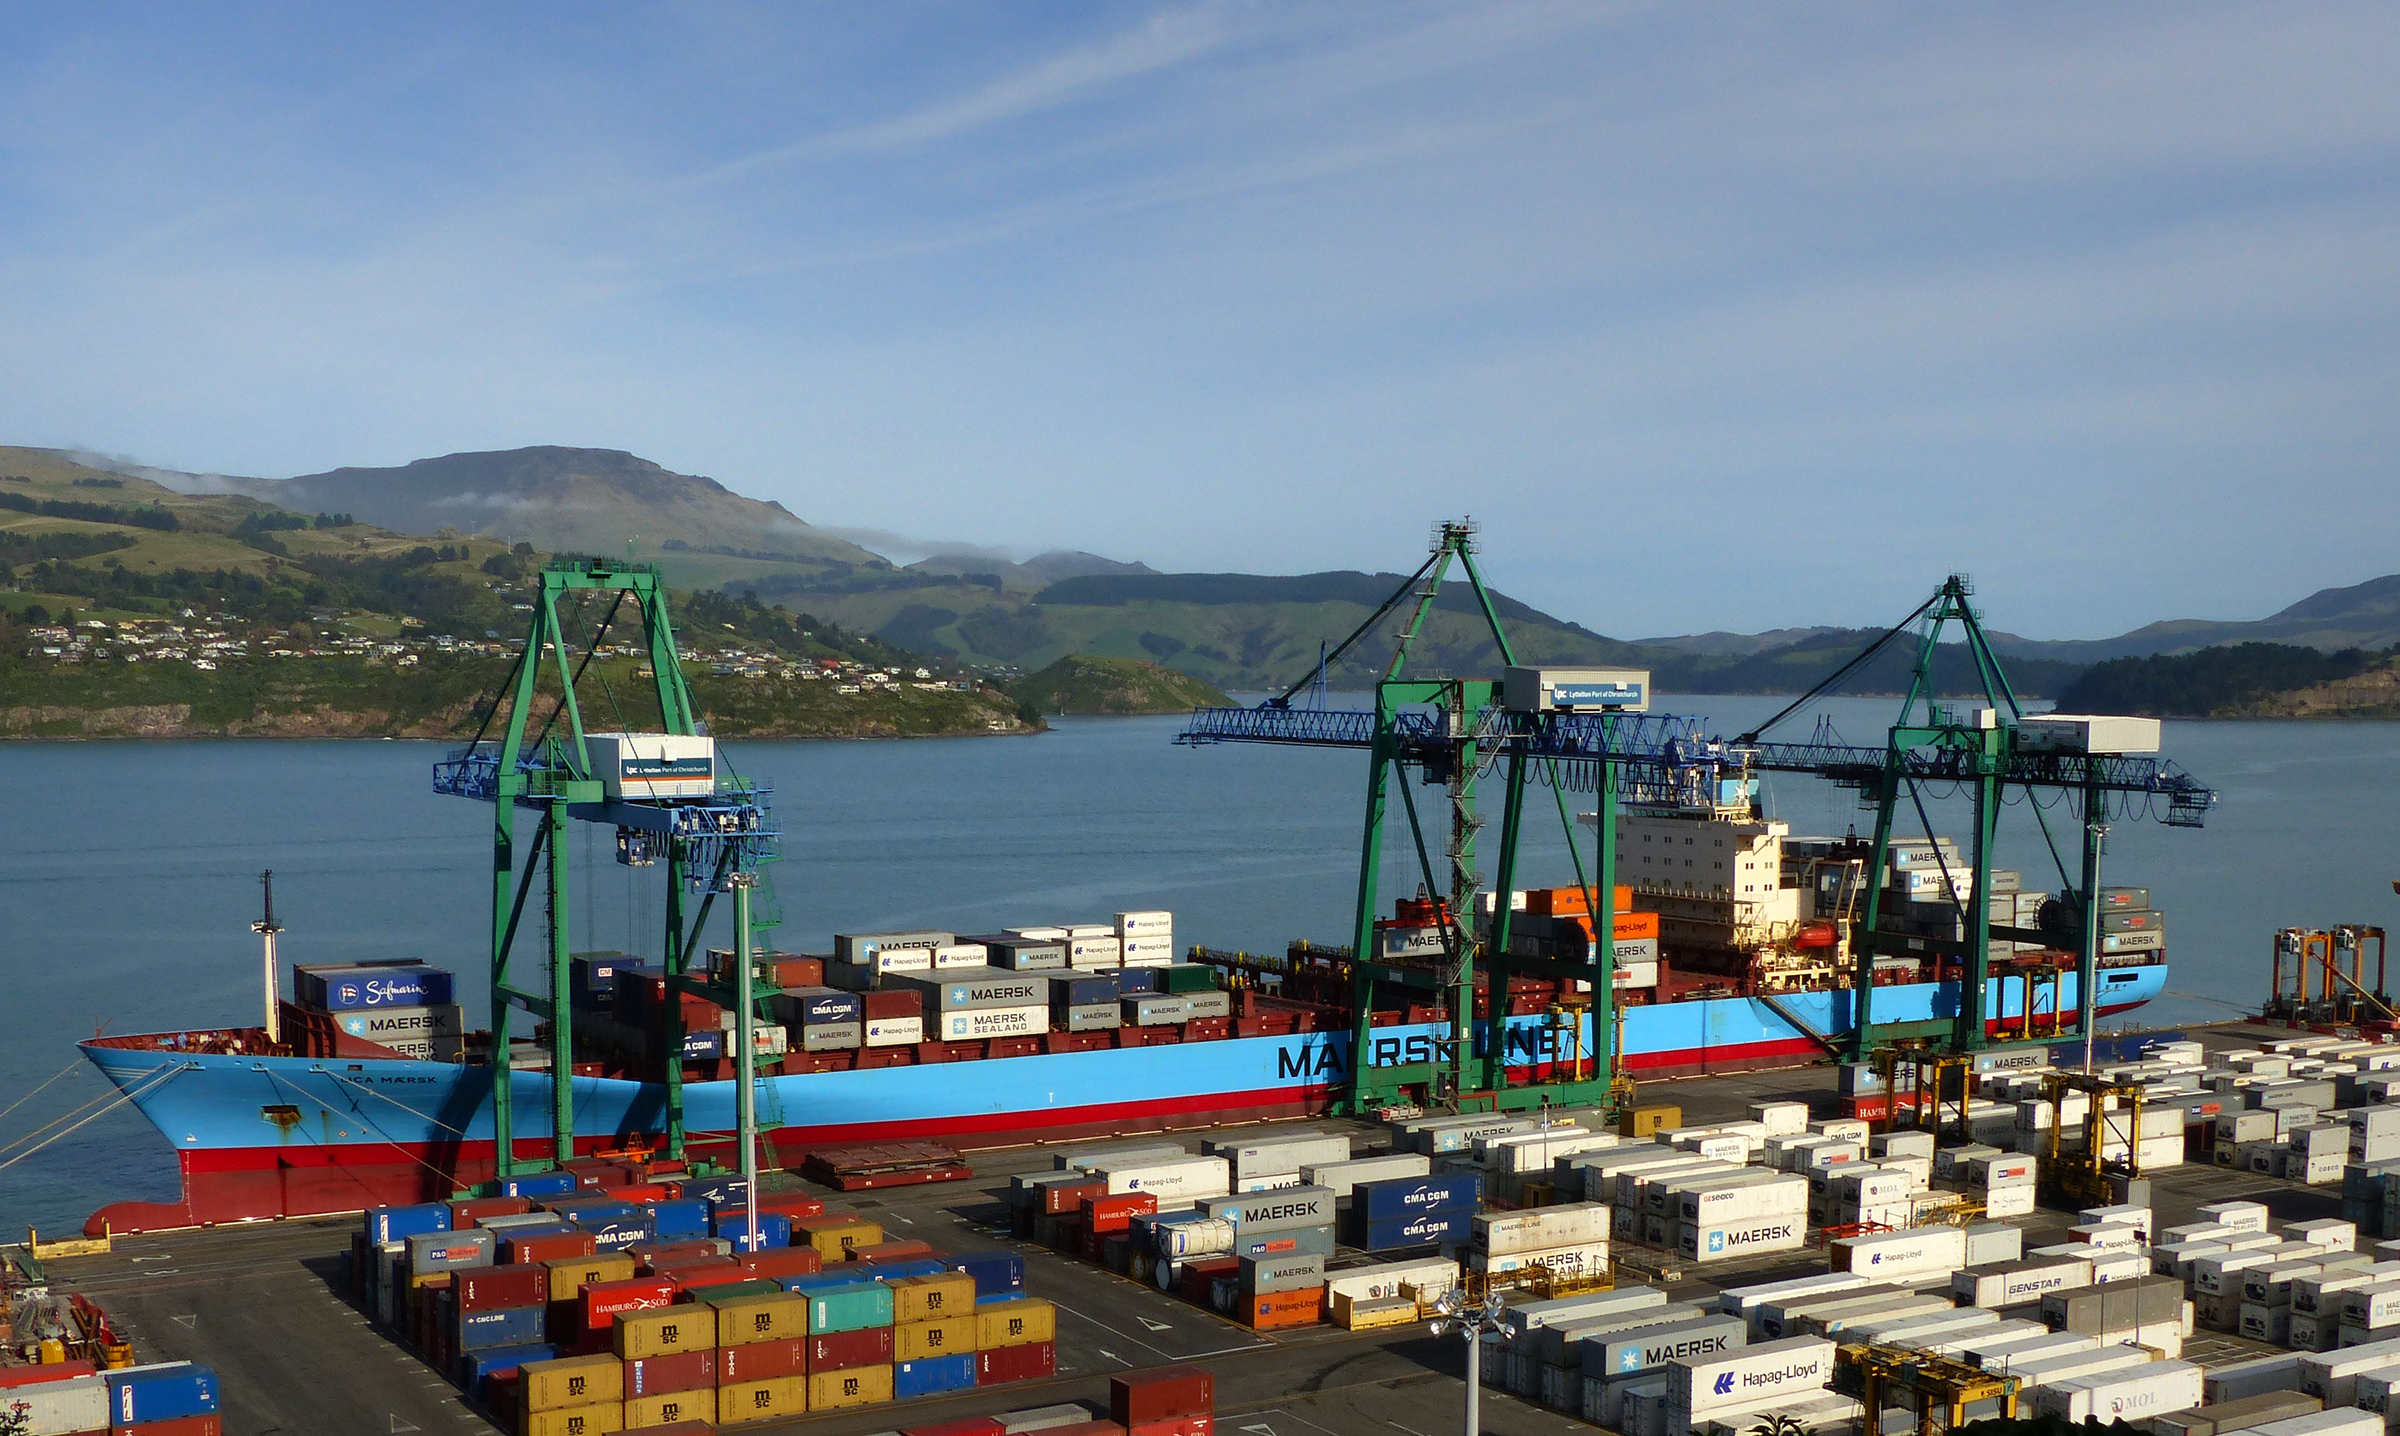
sea, coast, ocean, dock, boat, ship, vehicle, bay, harbor, marina, port, cargo ship, waterway, ferry, publicdomain, container, infrastructure, shipping, portlyttleton, containership, cargoships, panasonicdmcfz200, maersk, lica, container ship, fishing vessel, freight transport